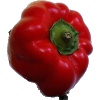
Label: Pepper Red 1